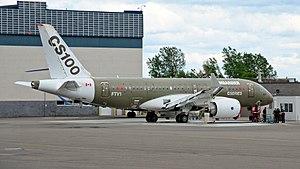
Bombardier Aéronautique est une filiale du Groupe Bombardier.
L'Airbus A220, initialement Bombardier CSeries, est un avion de ligne civil conçu par l'avionneur canadien Bombardier Aéronautique et qui est entré en service commercial le 15 juillet 2016. La série comporte deux modèles : le CS100 de 110 places et le CS300 de 135 places. Le but originel de Bombardier était d'élargir sa gamme de jets régionaux CRJ aux appareils de plus de 100 places afin de concurrencer les plus petits modèles de Boeing et Airbus.
Bombardier Inc. est une entreprise multinationale canadienne dont le siège social est situé à Montréal, au Québec. Spécialisée dans la construction de matériels de transports, elle est présente dans la construction aéronautique, dans la construction ferroviaire et, jusqu'à 2006, dans les services financiers. La société a vendu fin 2003 son secteur récréatif à l'entreprise Bombardier Produits récréatifs. En février 2020, Alstom annonce l'acquisition des activités ferroviaires de Bombardier suite aux difficultés rencontrées par l'entreprise canadienne.